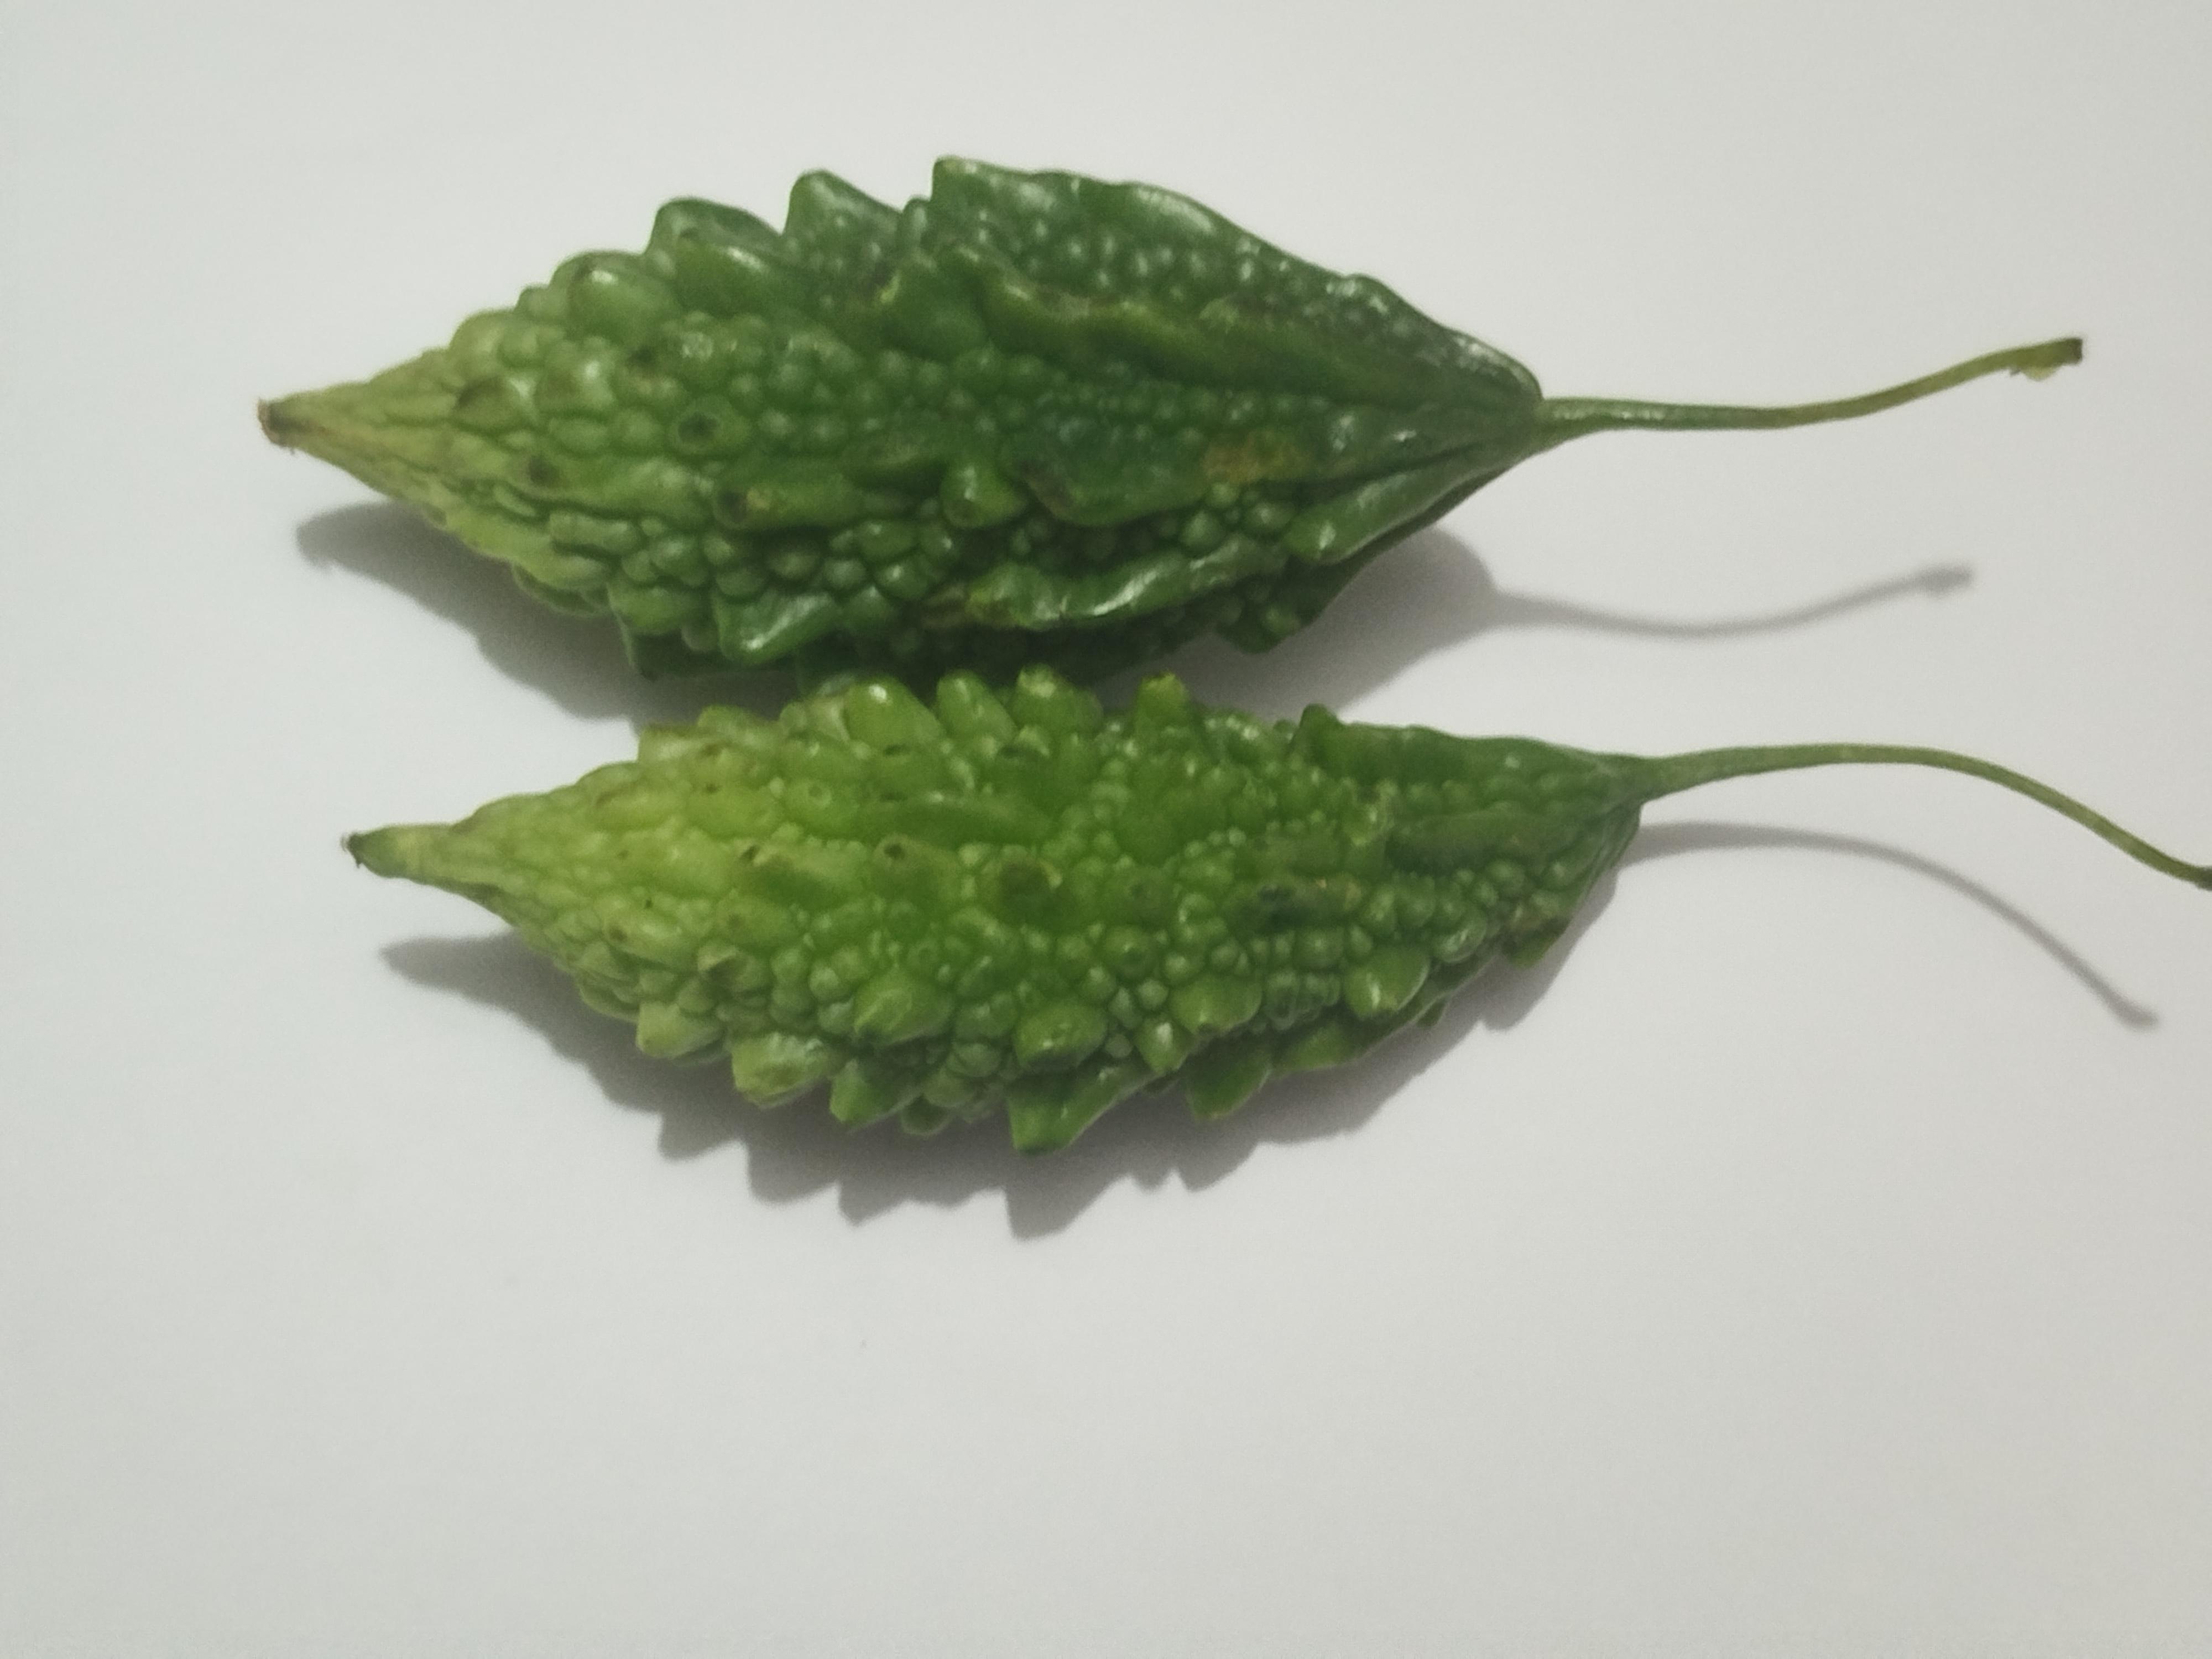
Label: Bitter melon